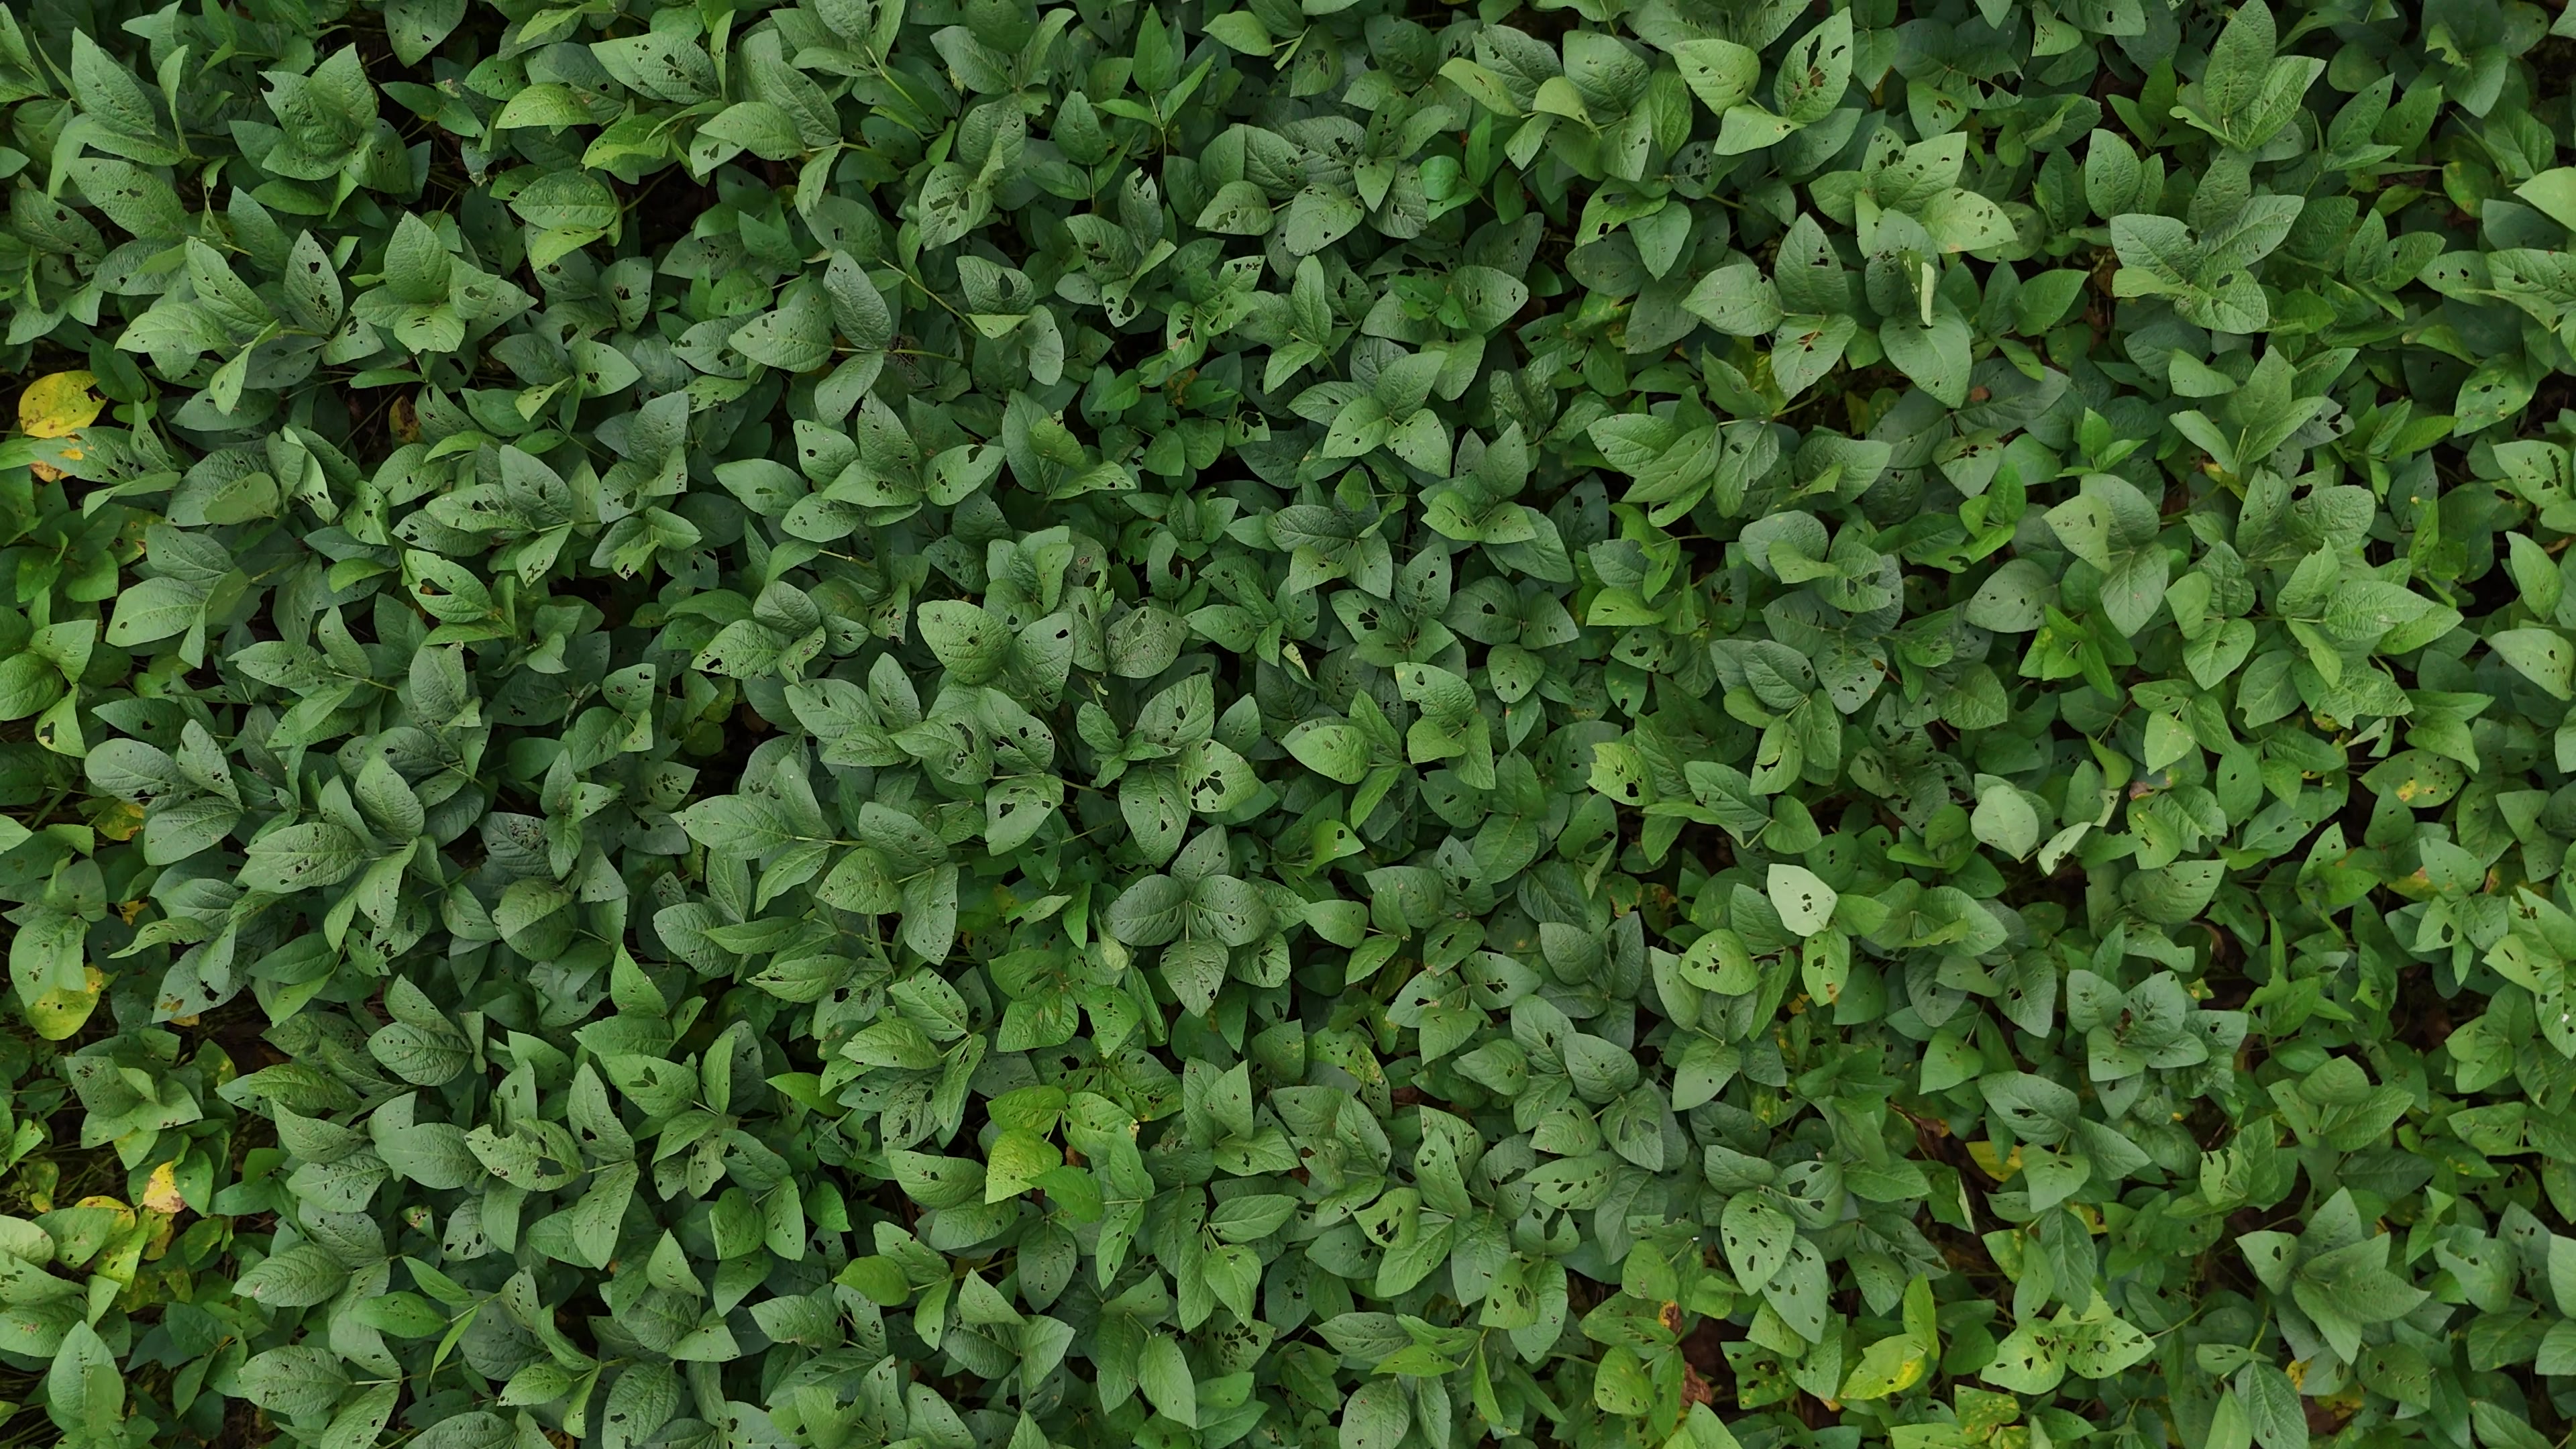
Label: Rust